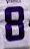
Number: 8